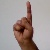
The image shows a hand gesture representing the letter 'D' in Indian Sign Language.